Brian De Palma

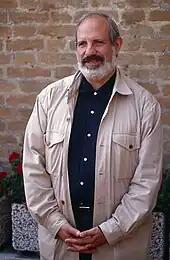
De Palma at the 1991 Venice Film Festival

The 1980s were marked by some of De Palma's best known films, including the erotic thriller "Dressed to Kill" (1980) starring Michael Caine and Angie Dickinson. Although the film received critical acclaim, it caused controversy for its negative depiction of the transgender community. The following year he directed "Blow Out" (1981), a variation on Michelangelo Antonioni's "Blow-Up" (1966) and Francis Ford Coppola's "The Conversation" (1974) starring John Travolta, Nancy Allen and John Lithgow. The film received critical acclaim. Kael wrote: "De Palma has sprung to the place that Robert Altman achieved with films such as "McCabe & Mrs. Miller" and "Nashville" and that Francis Ford Coppola reached with "The Godfather" films—that is, to the place where genre is transcended and what we're moved by is an artist's vision. It's a great movie."